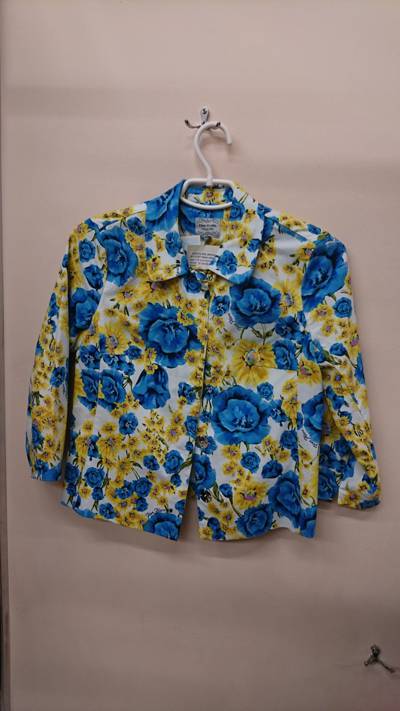
Waste category: clothes